Zonkey (Tijuana)

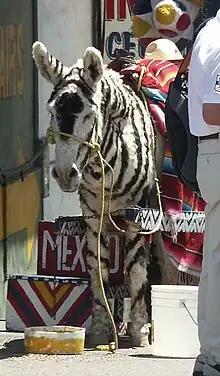
A zonkey in Tijuana, Mexico

Zonkeys in Tijuana, Mexico are donkeys (also known as burros in Mexico and the Southwestern United States; "burro" is the Spanish word for donkey) painted with fake zebra stripes, so that tourists will pay the owner to appear in souvenir photos with them. They should not be confused with zebroids, zebra hybrids which are also sometimes called zonkeys.